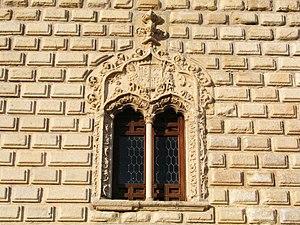
L’Art hispano-flamand est un mouvement artistique qui s'est développé en Espagne à partir du XVᵉ siècle sous l'influence d'artistes flamands, à une époque où les deux territoires étaient liés politiquement.